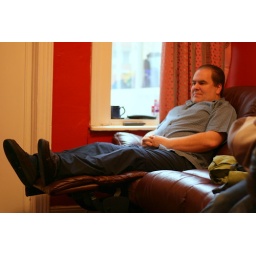
Dave relaxing in his new lazy boy leather sofa